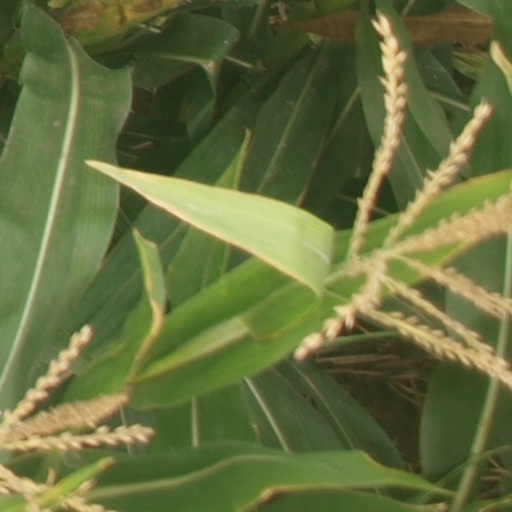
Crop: maize; corn